Villilä Manor

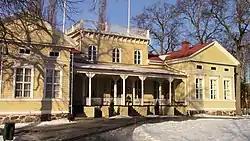
Main building from the front

Villilä manor (Fin: "Villilän kartano") is a manor in Nakkila. It is located right next to central Nakkila, close to valtatie 2 and the Tampere-Pori railway. Villilä studios have been operating in the next to the manor since 2003. The studio premises themselves are located in the former outbuildings of the manor, the main building of the manor serves as accommodation and restaurant facilities.